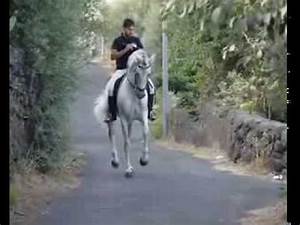
Label: cavallo